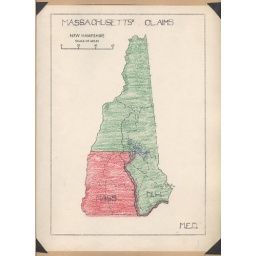
Massachusett's Claims map done by M.E.D. Colored in with red and green crayon.